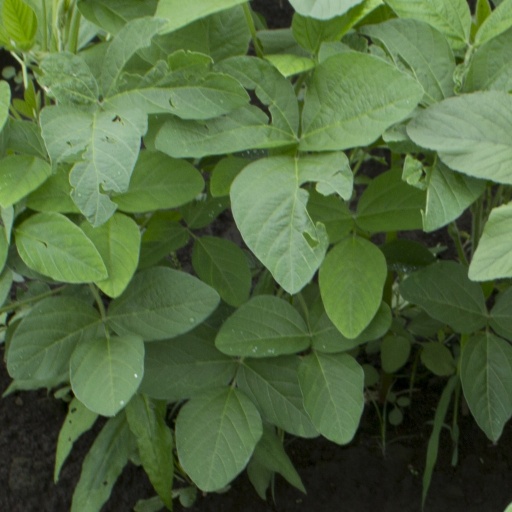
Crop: soybean